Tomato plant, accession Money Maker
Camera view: tilt-top (135 deg); turntable rotation: 60 degrees
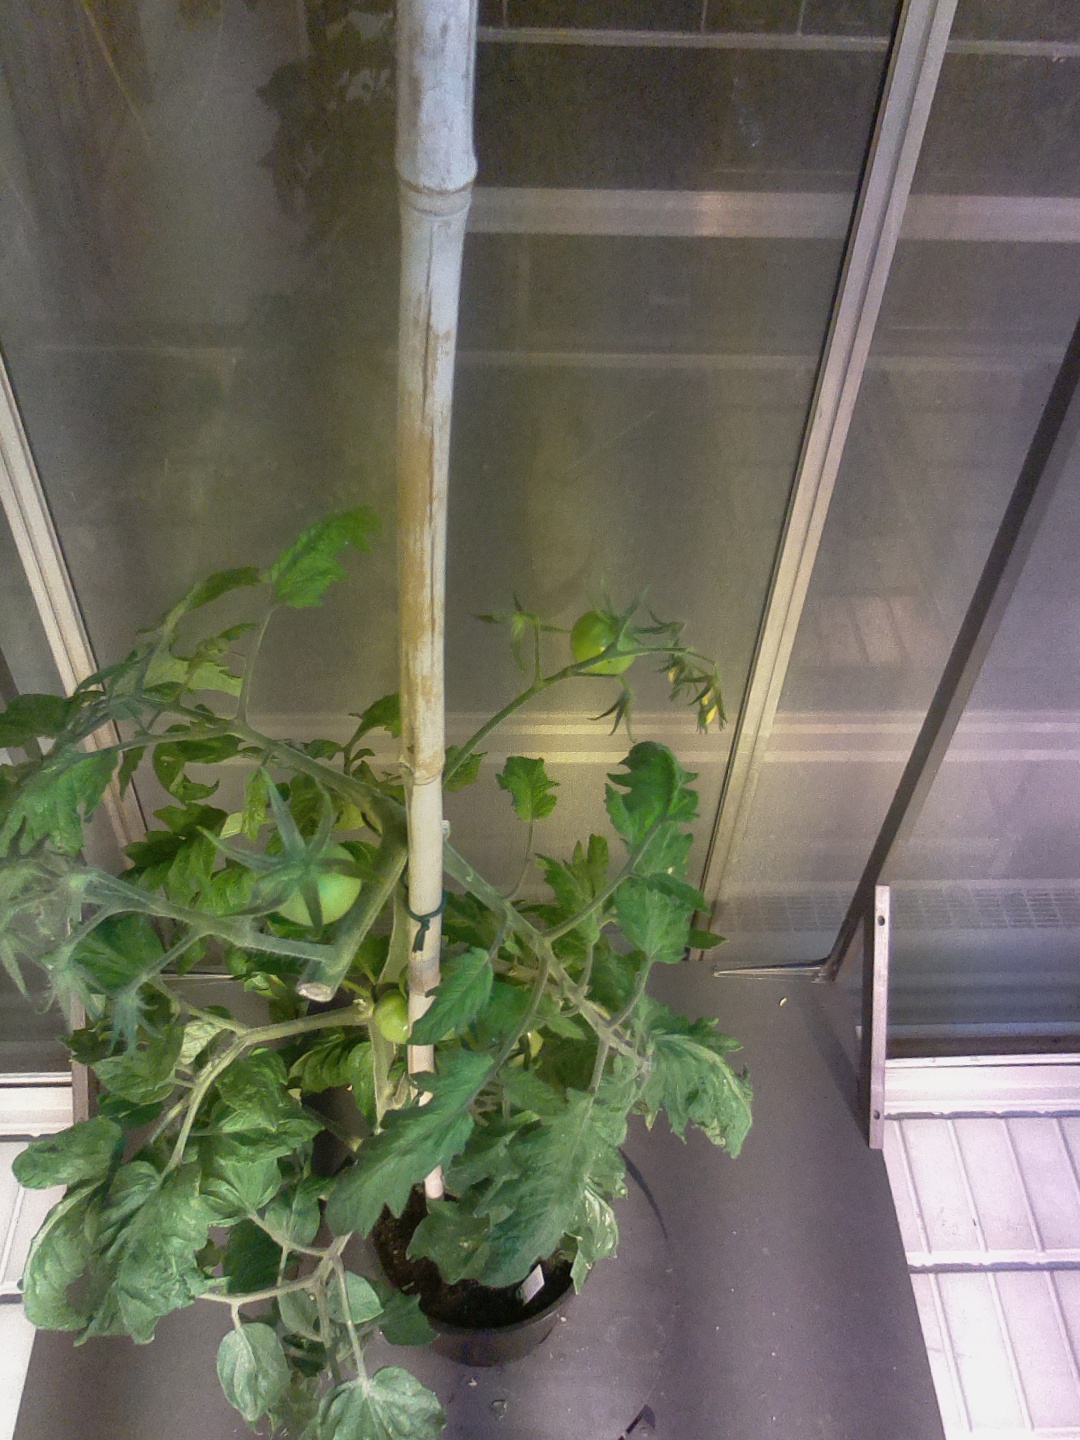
BBCH growth stage 79: 90% -100% of final fruit size